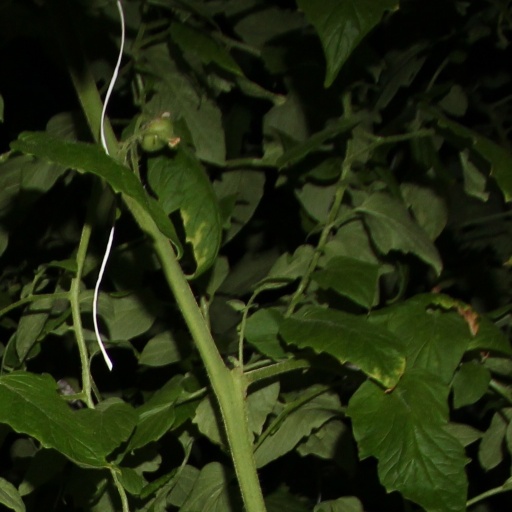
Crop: tomato